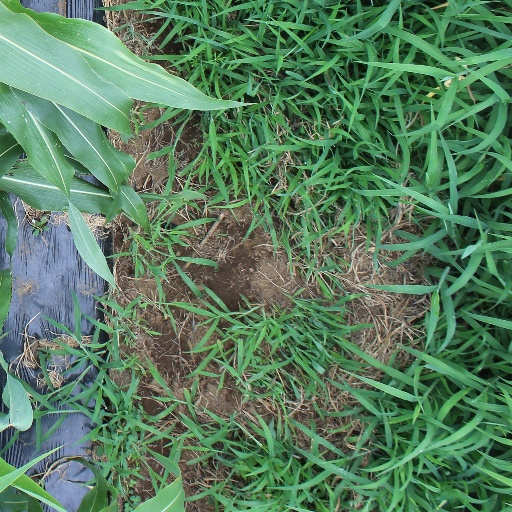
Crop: sorghum